Roy Harper (character)

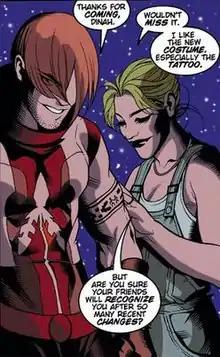
Roy Harper, with Dinah Lance, after he got his new band tattoo to honor his Navajo upbringing. Art by Rick Mays.

Roy decided to take up spy work again, and he was reassigned to Checkmate, under the command of Sarge Steel. While at Checkmate, Roy expanded his skills beyond just using a bow and arrow and became a weapons expert, as well as mastering Moo Gi Gong, the martial art of using any household or random item as a weapon. This was when he stopped being Speedy to focus on his work as Agent Harper full-time. At Checkmate, Roy became friends with a fellow agent, Martin Santos and his wife Erika and their family, who helped him with Lian in her early years.